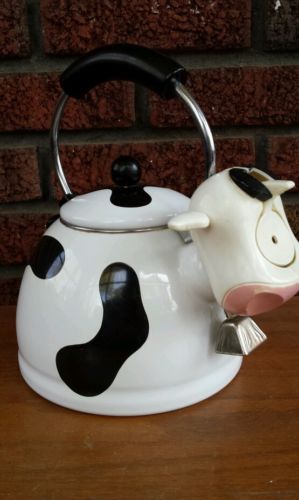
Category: kettle